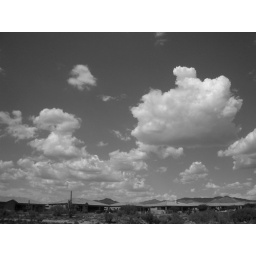
black and white clouds over arizona